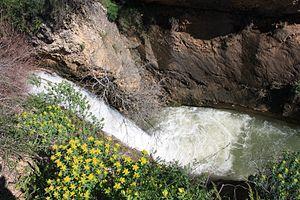
"L’Ayoun est un cours d'eau d'Israël suivant le cours de la faille syro-africaine, ainsi que de la réserve naturelle qui l'abrite, située à l'est de Metoula. Son cours supérieur s'étire vers le nord sur 7 km à l'extérieur de la réserve et sa source se trouve en territoire libanais. Aussi couramment appelé ha""Tanour"", il est mentionné pour la première fois dans le Talmud sous sa forme araméenne de « Nékouvta Déiyoun ».